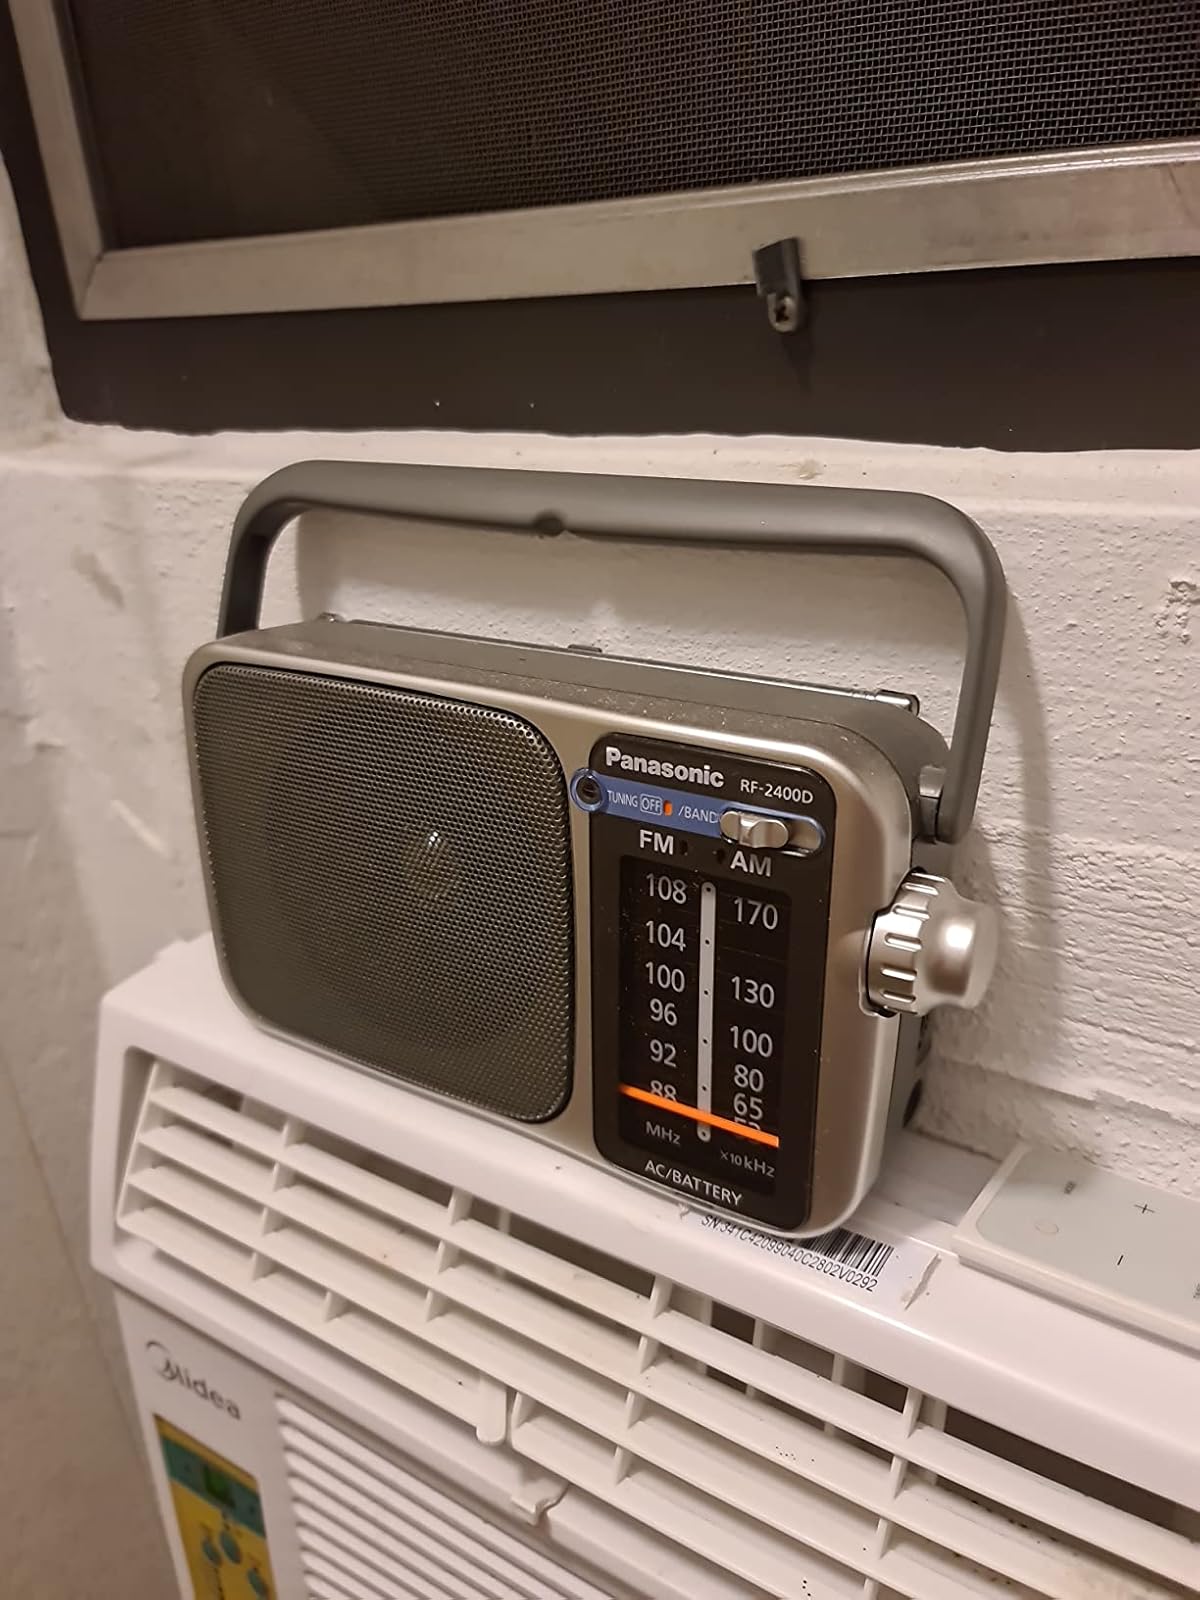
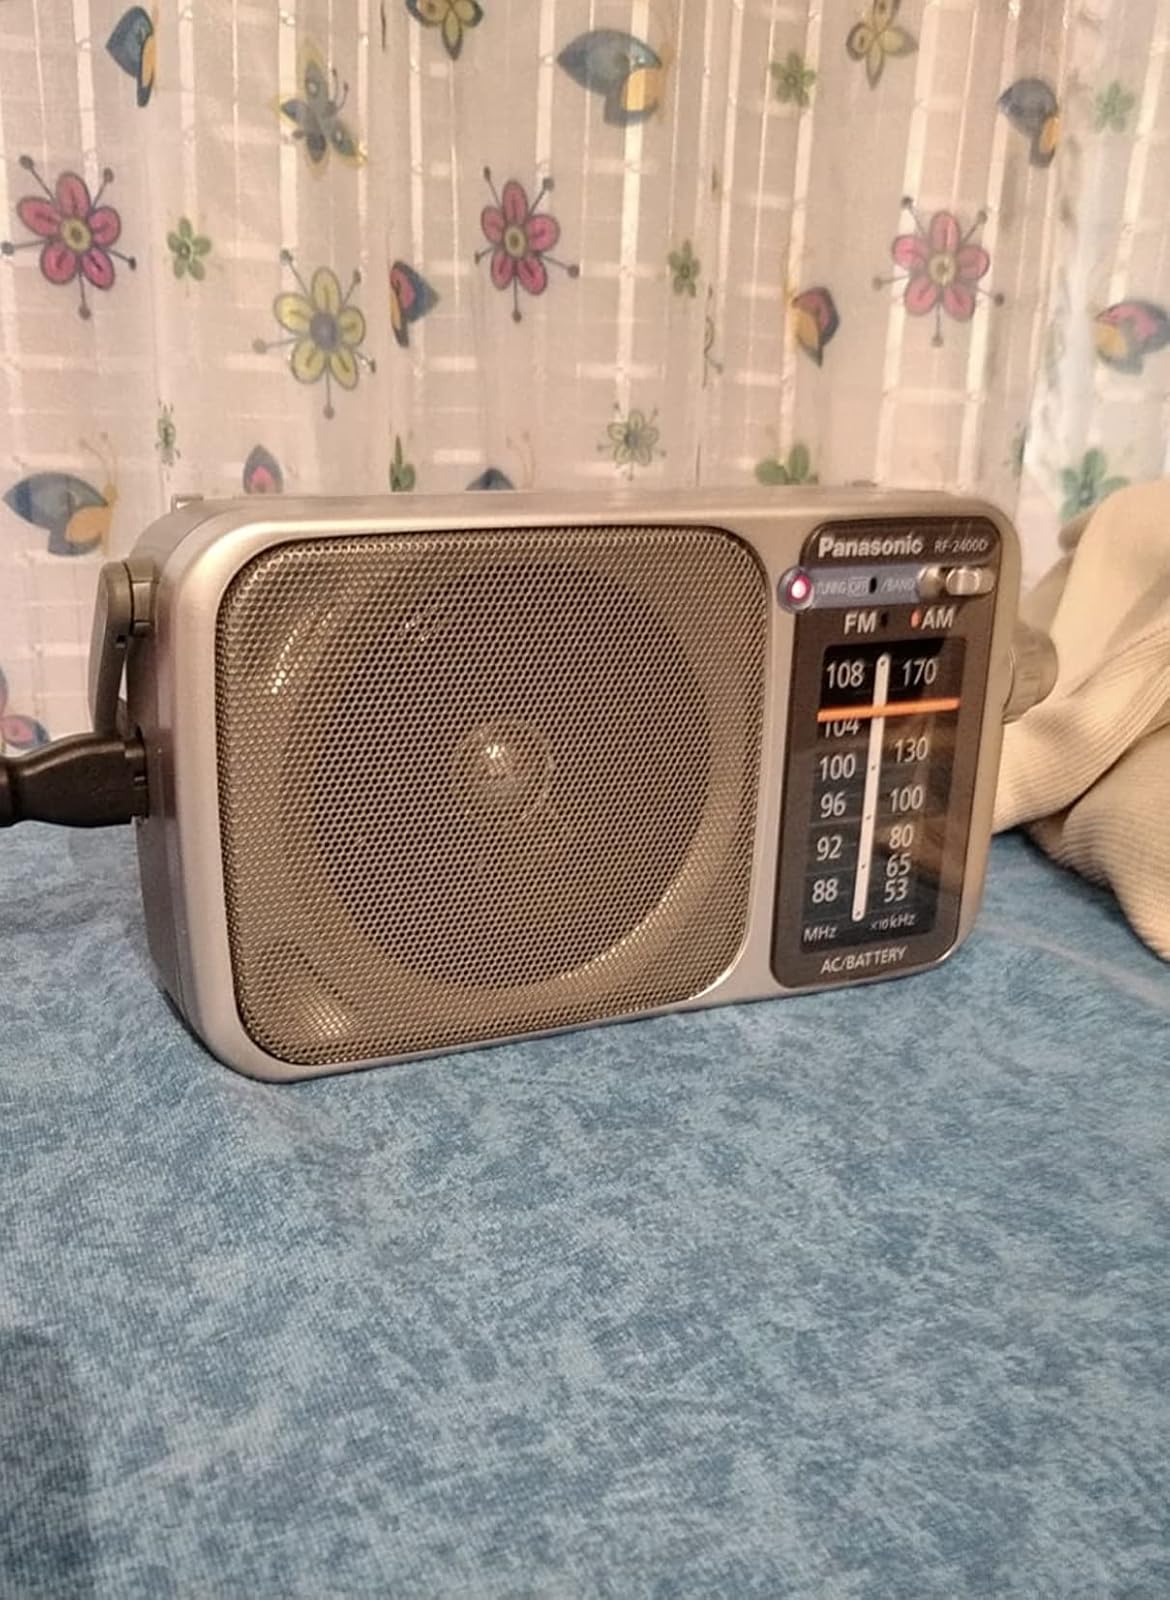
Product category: radio
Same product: yes